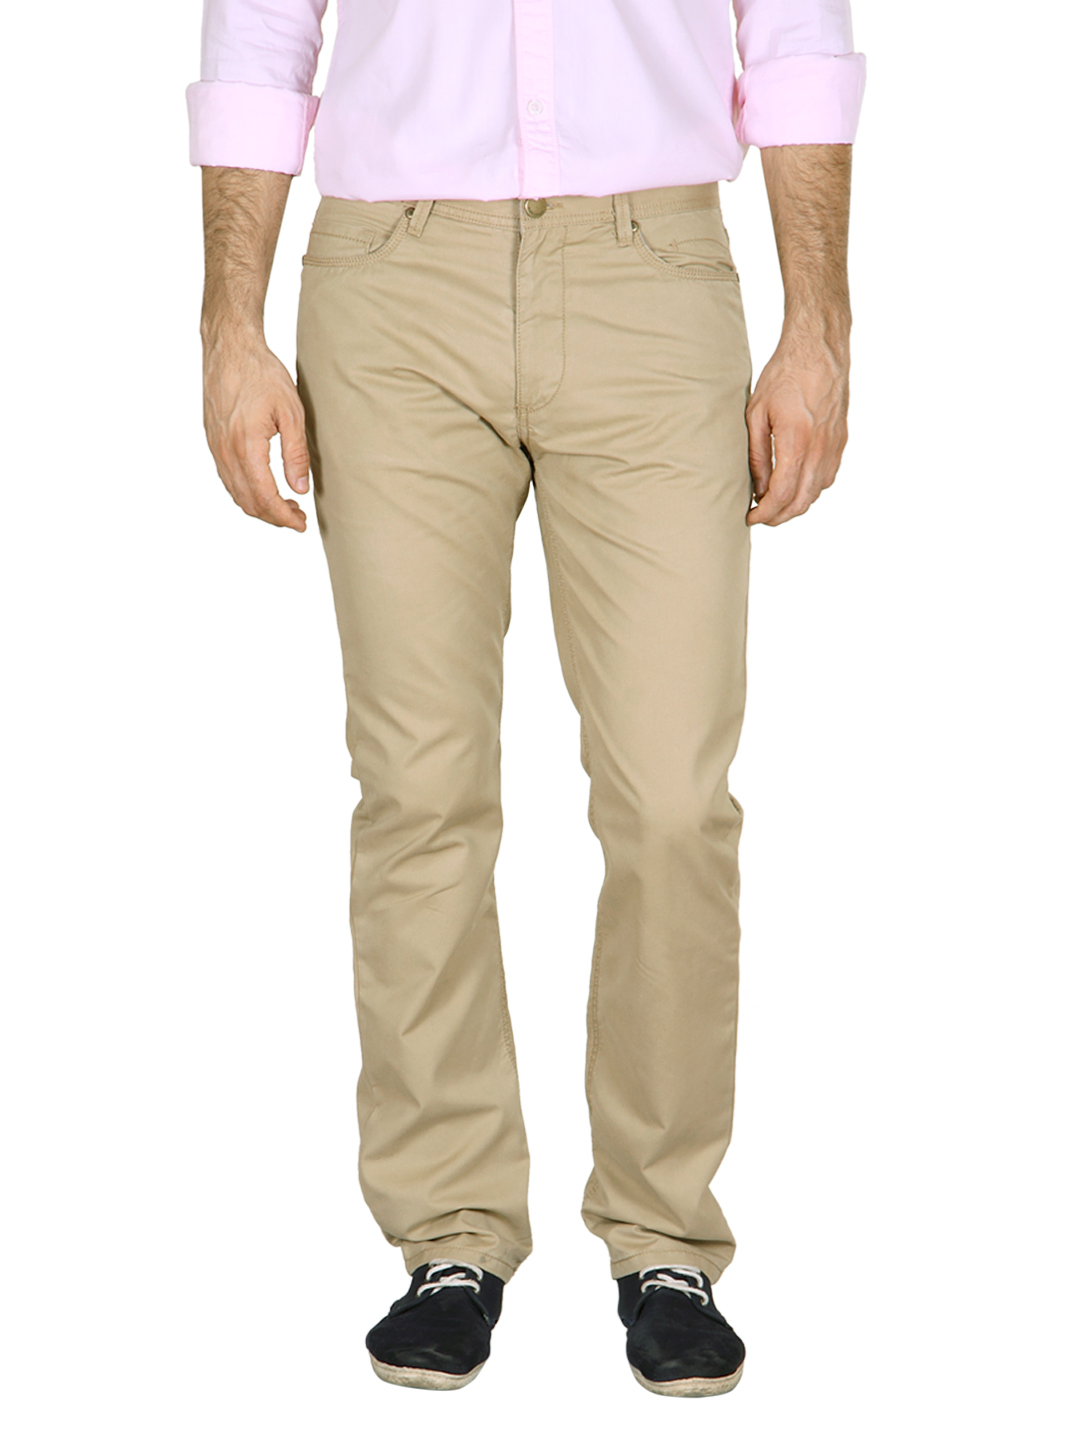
Highlander Men Khaki Trousers
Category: Apparel / Bottomwear / Trousers
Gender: Men
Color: Khaki
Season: Summer 2012
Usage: Casual